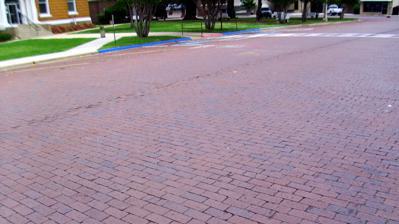
Building: Warren Brick Streets
Country: United States of America
Year built: 1927
United States historic place Warren Brick Streets U.S. National Register of Historic Places U.S. Historic district Contributing property Show map of Arkansas Show map of the United States Location Portions of Cedar, Myrtle, Chestnut, 1st, Walnut, Elm and Cypress Sts., Warren, Arkansas Coordinates 33°36′52″N 92°3′45″W / 33.61444°N 92.06250°W / 33.61444; -92.06250 Area 4.5 acres (1.8 ha) Built 1927 ( 1927 ) Part of Warren Commercial Historic District ( ID16000433 ) MPS Arkansas Highway History and Architecture MPS NRHP reference No. 06001277 Significant dates Added to NRHP January 24, 2007 Designated CP July 11, 2016 The Warren Brick Streets of Warren, Arkansas are a collection of city streets that have retained original brick pavement laid down in the late 1920s.  The sections include blocks of Cedar, Myrtle, Chestnut, 1st, Walnut, Elm, and Cypress Streets, and include nearly 5,000 feet (1,500 m) of pavement.  The bricks are laid out in a running bond pattern up to intersections, where a diamond pattern is used, partly to maintain the position of the bricks.   The bricks measure 4 by 8.5 inches, and are probably 2 inches thick.  The streets are 36 feet (11 m) wide, with 2 feet of concrete gutter and curbing.  It is surmised that the bricks were laid on a concrete substrate, in part because the condition of the surviving sections is very good. The street sections were listed on the National Register of Historic Places in 2007. See also National Register of Historic Places listings in Bradley County, Arkansas References